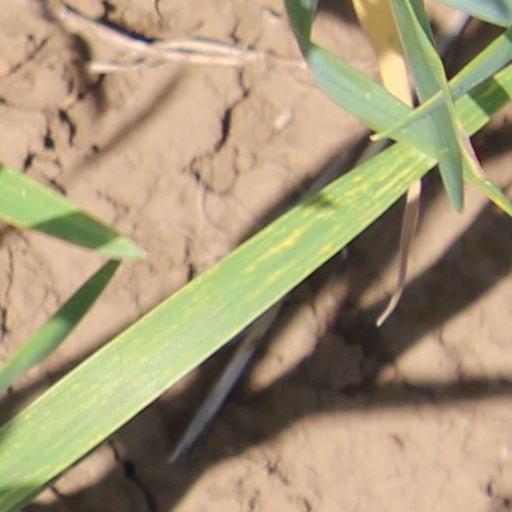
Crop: wheat